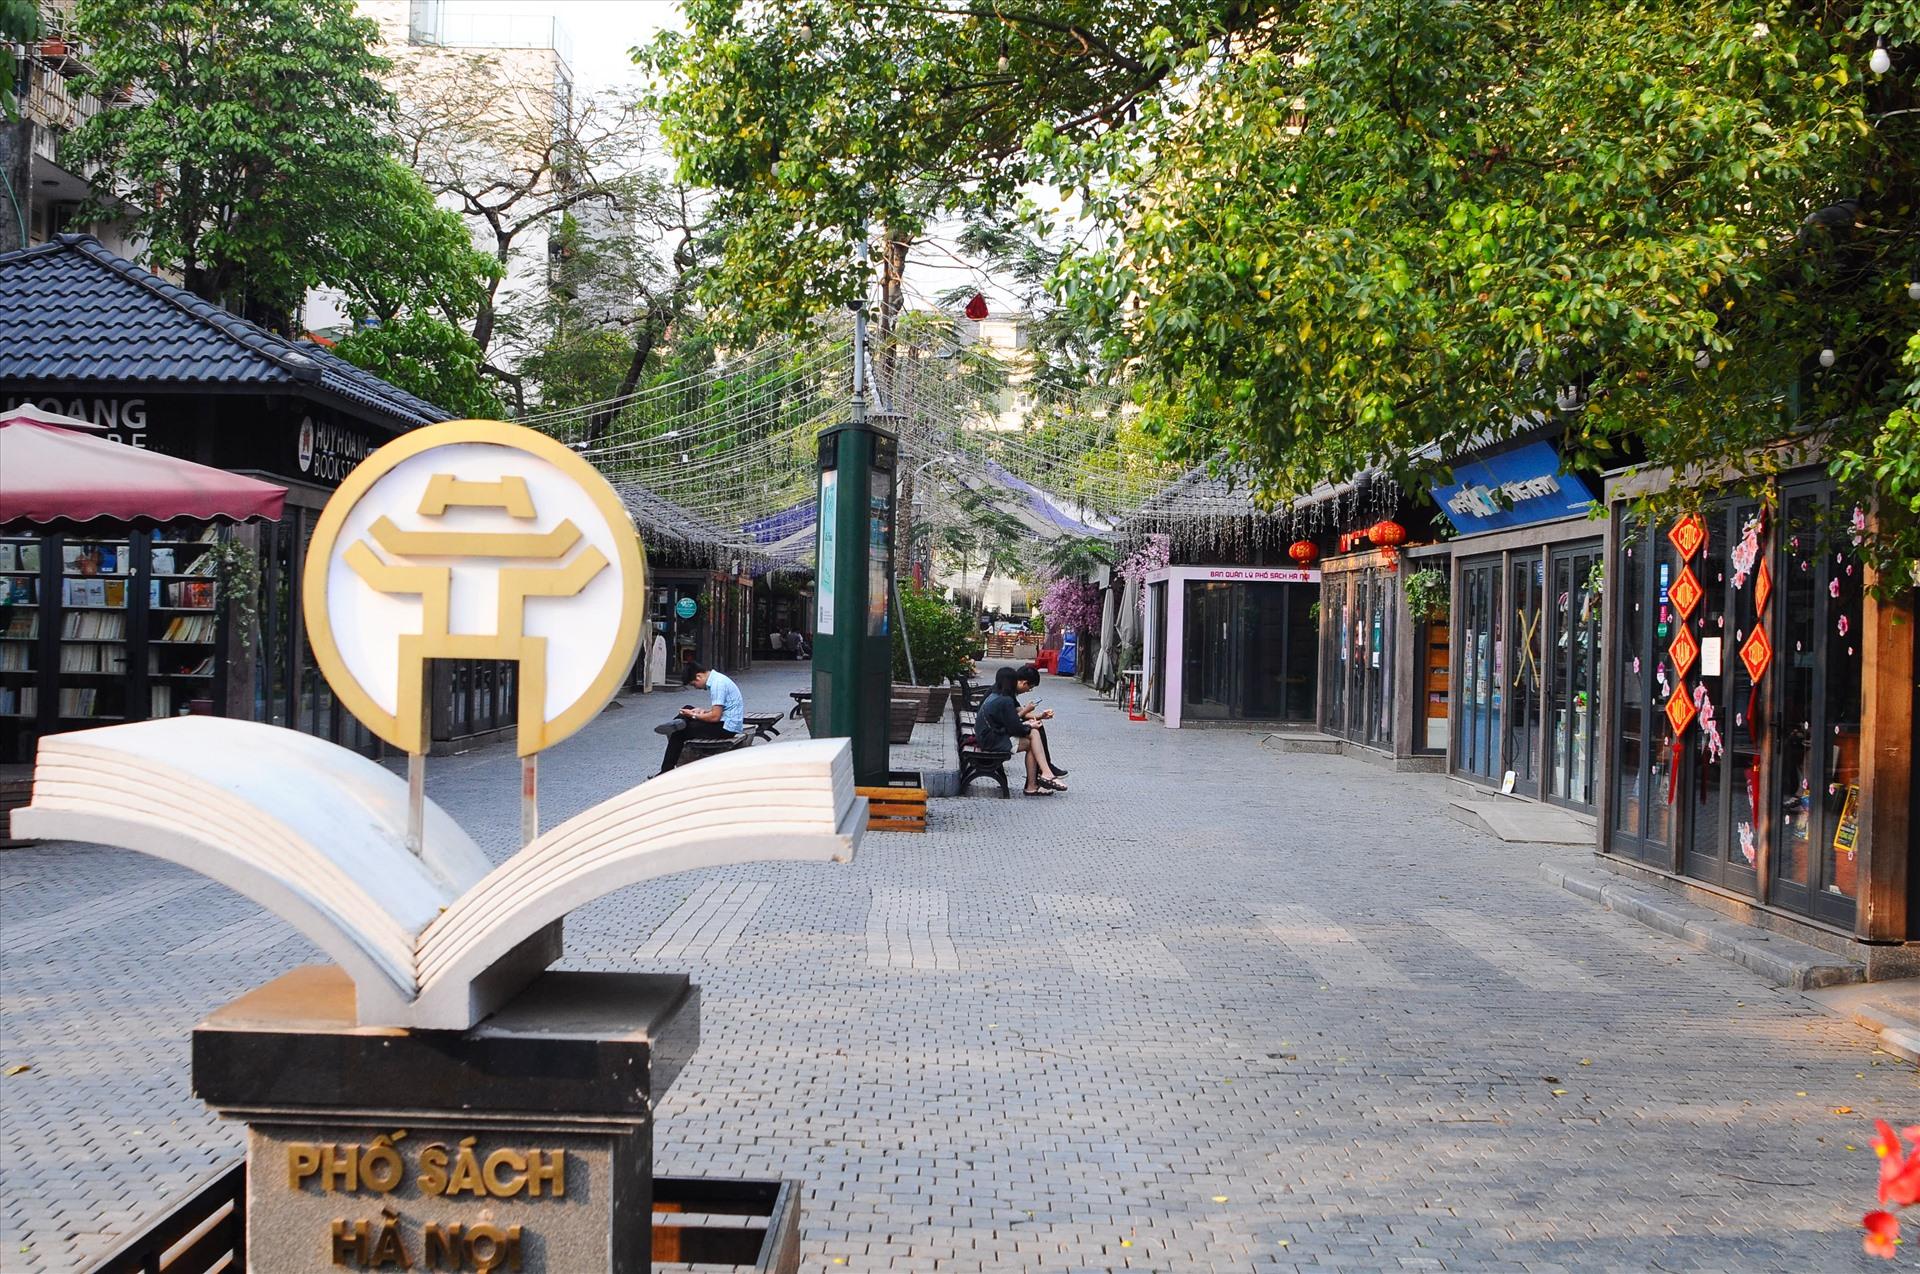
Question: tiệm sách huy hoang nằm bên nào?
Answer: bên trái